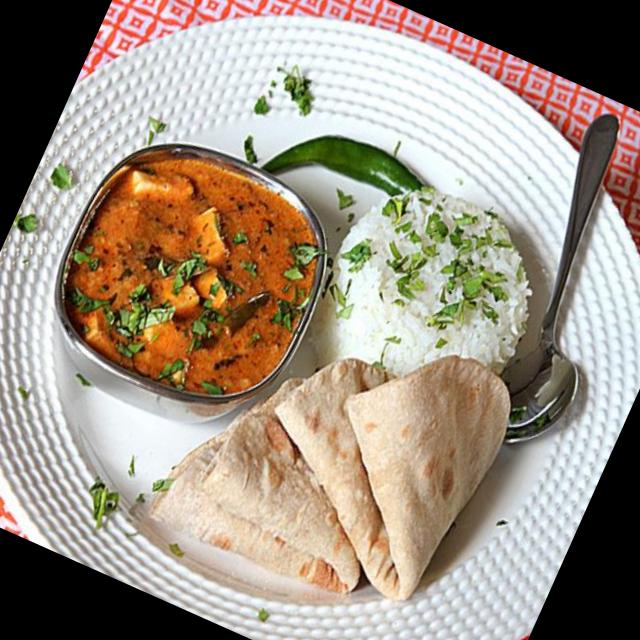
Dish: chapati